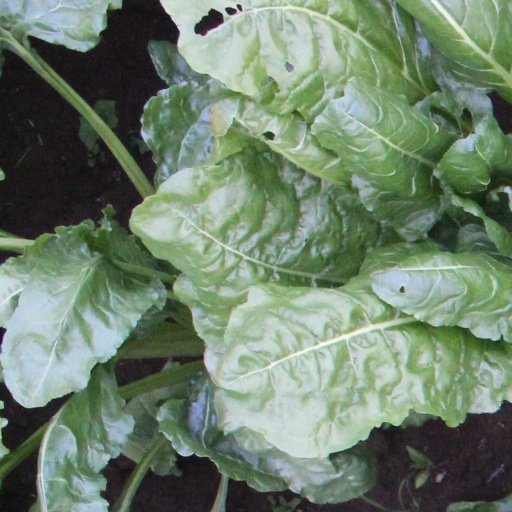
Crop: sugar beet